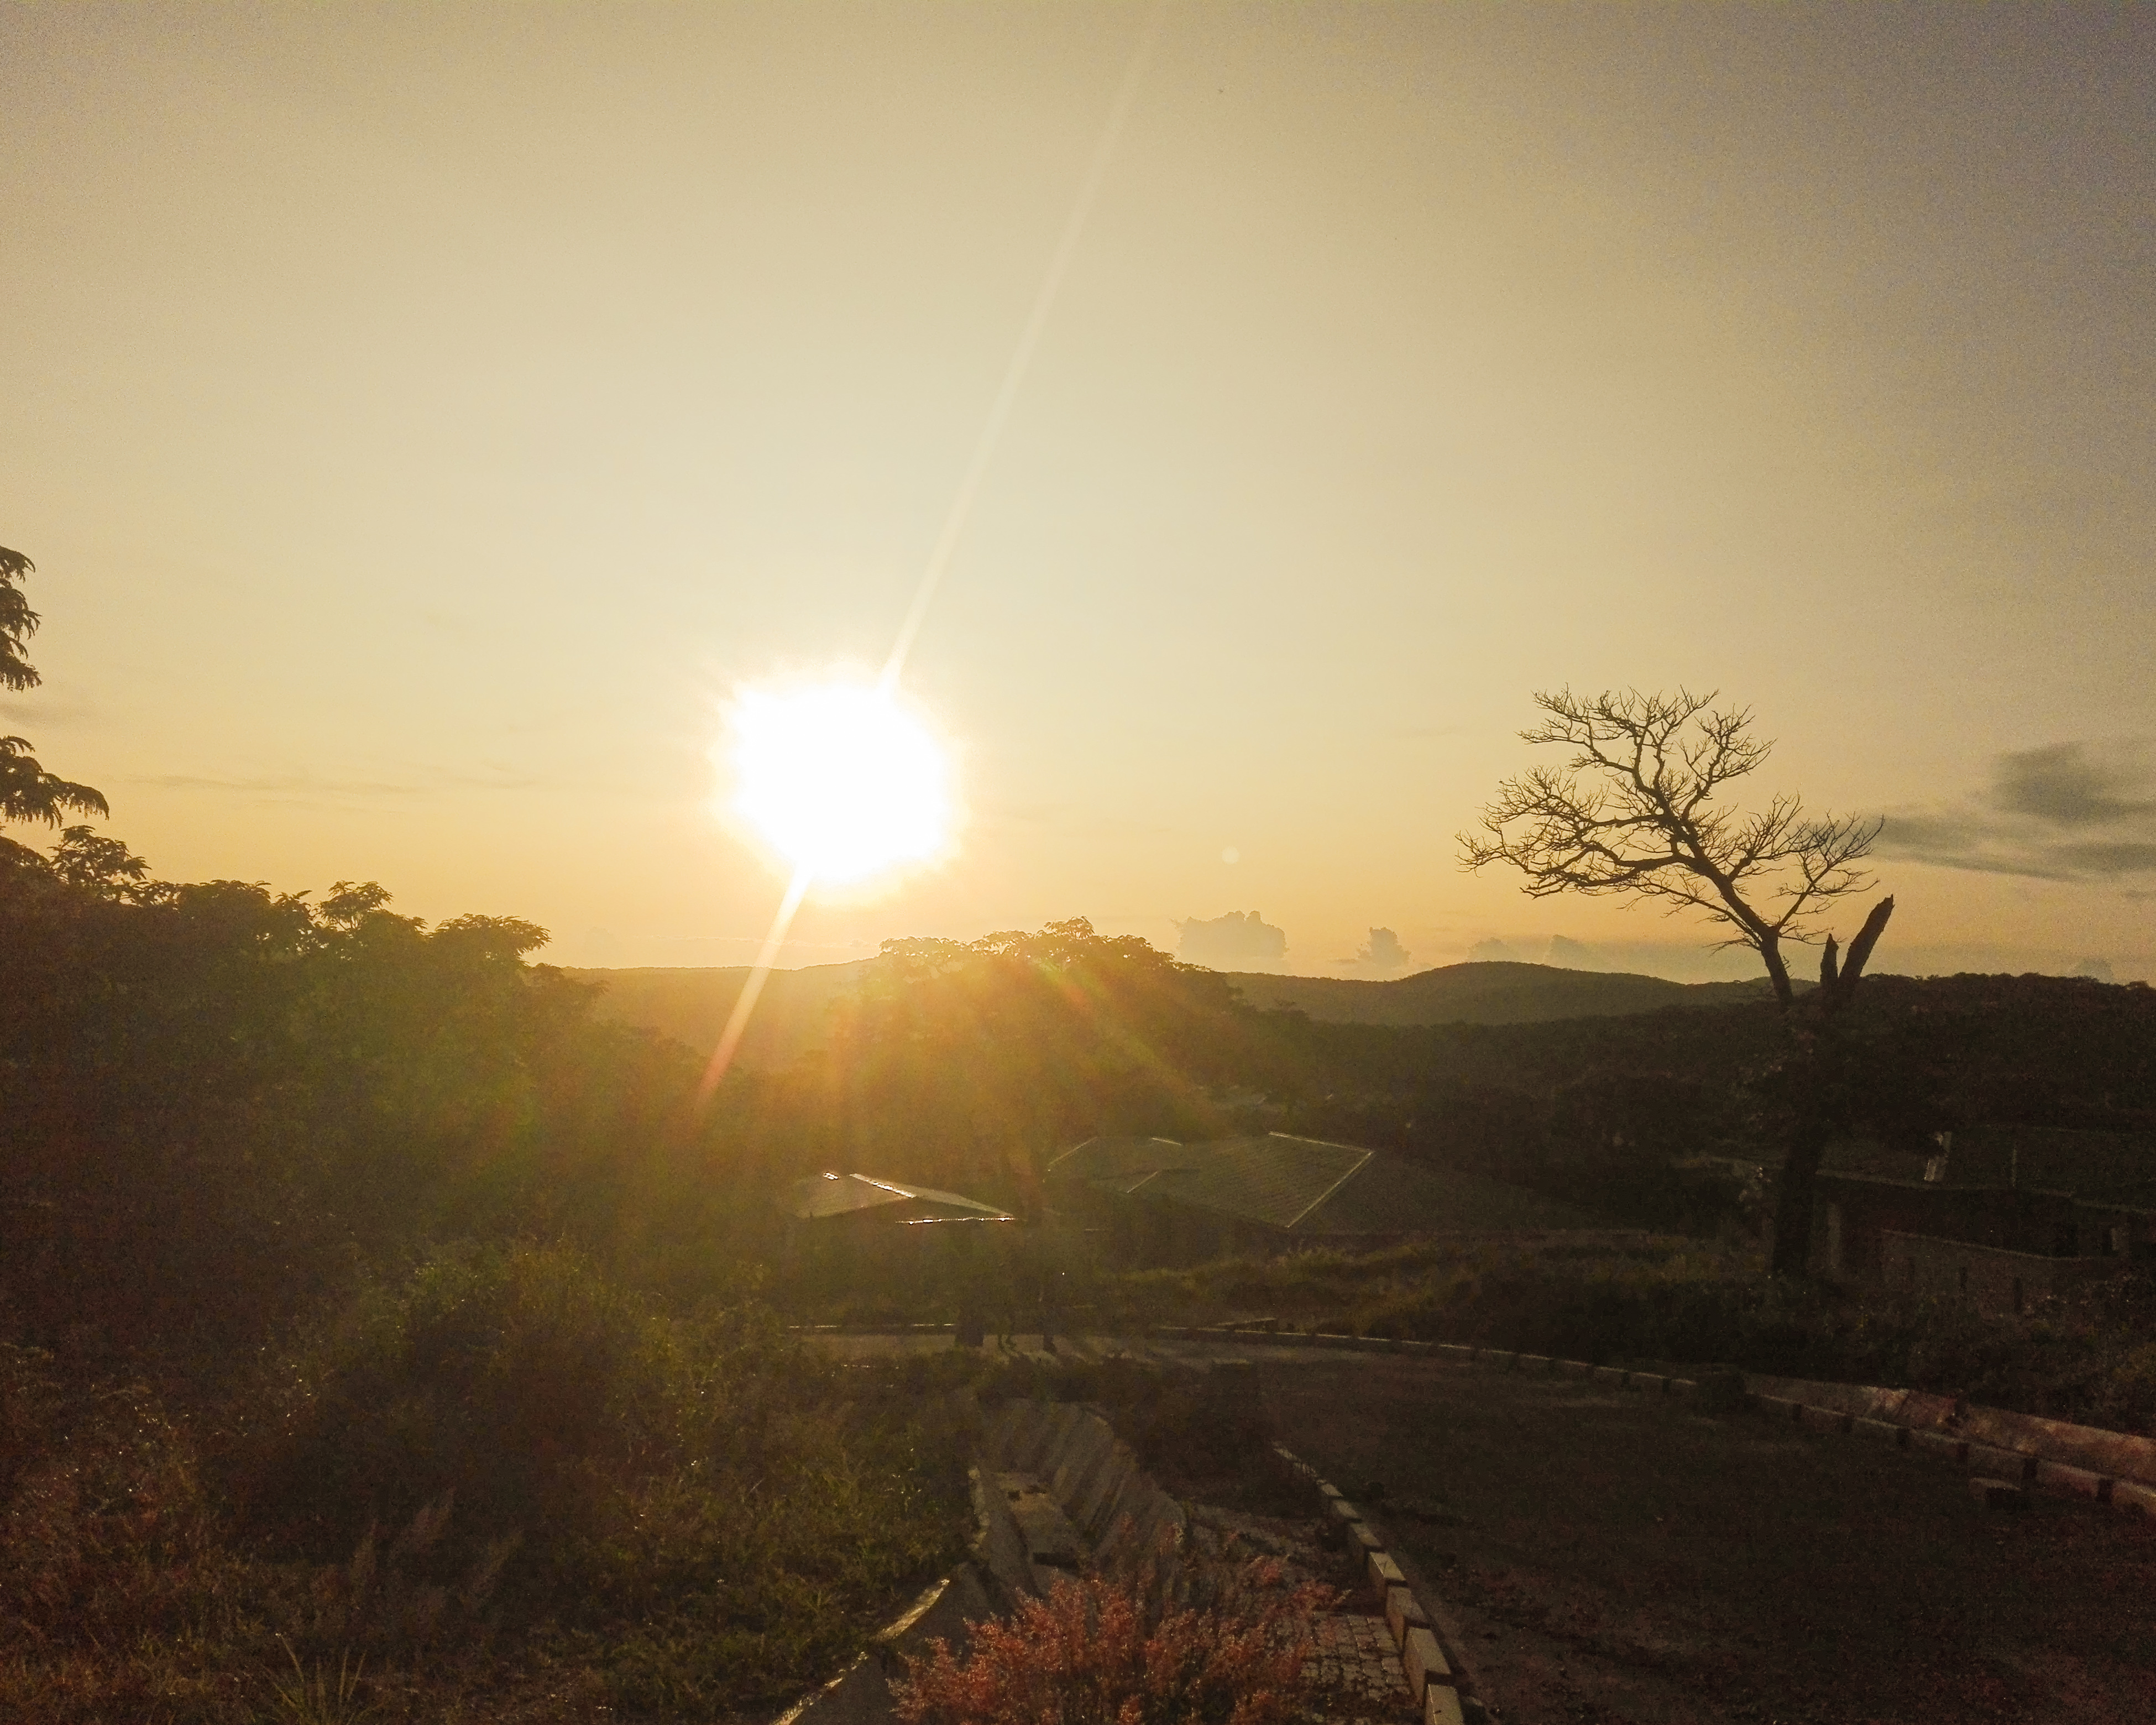
sunset, dawn, evening, sky, atmosphere, plant, plant community, ecoregion, natural landscape, natural environment, afterglow, branch, cloud, vegetation, sunlight, tree, wood, grass, sunrise, atmospheric phenomenon, dusk, woody plant, astronomical object, grassland, landscape, horizon, sun, mountainous landforms, Tints and shades, plain, hill, lens flare, mountain, grass family, slope, heat, twig, field, forest, soil, prairie, meteorological phenomenon, pasture, rock, backlighting, winter, road, wildlife, shadow, shrubland, chaparral, savanna, mountain range, ocean, valley